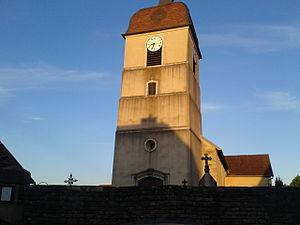
L'église de Quincey
Quincey est une commune française située dans le département de la Haute-Saône, en région Bourgogne-Franche-Comté.